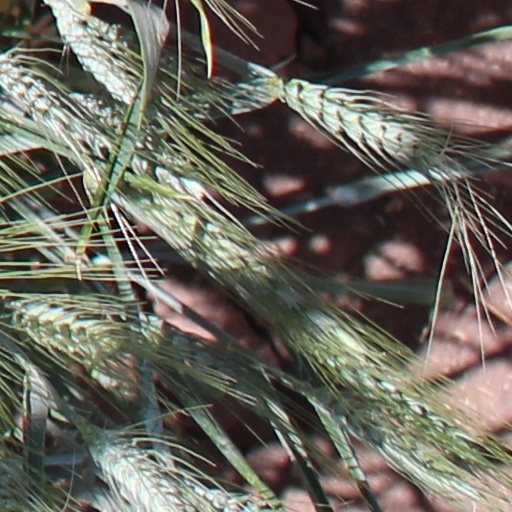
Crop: wheat